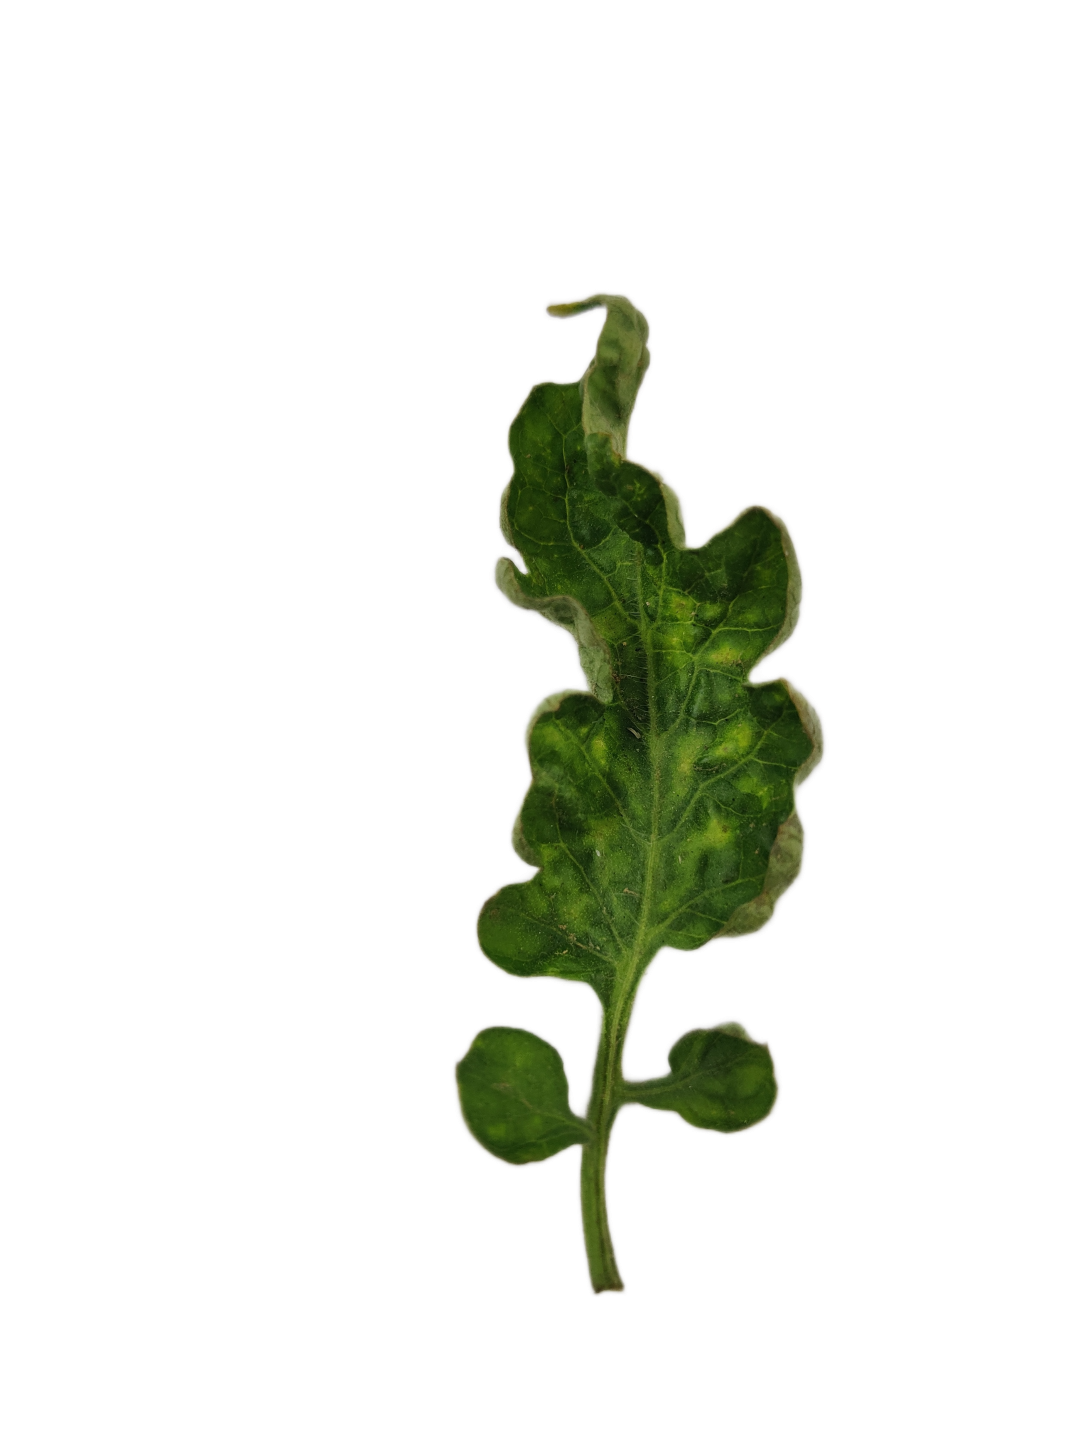
Crop: Tomato
Label: Mosaic